Jay Velie

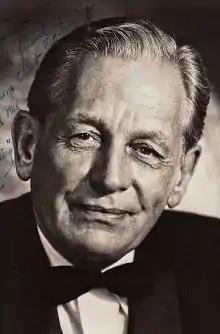

Jay Velie (16 May 1892 – 22 April 1982) was an American actor and singer; he appeared in many Broadway shows during a career that spanned more than fifty years. He also appeared in a few film shorts.